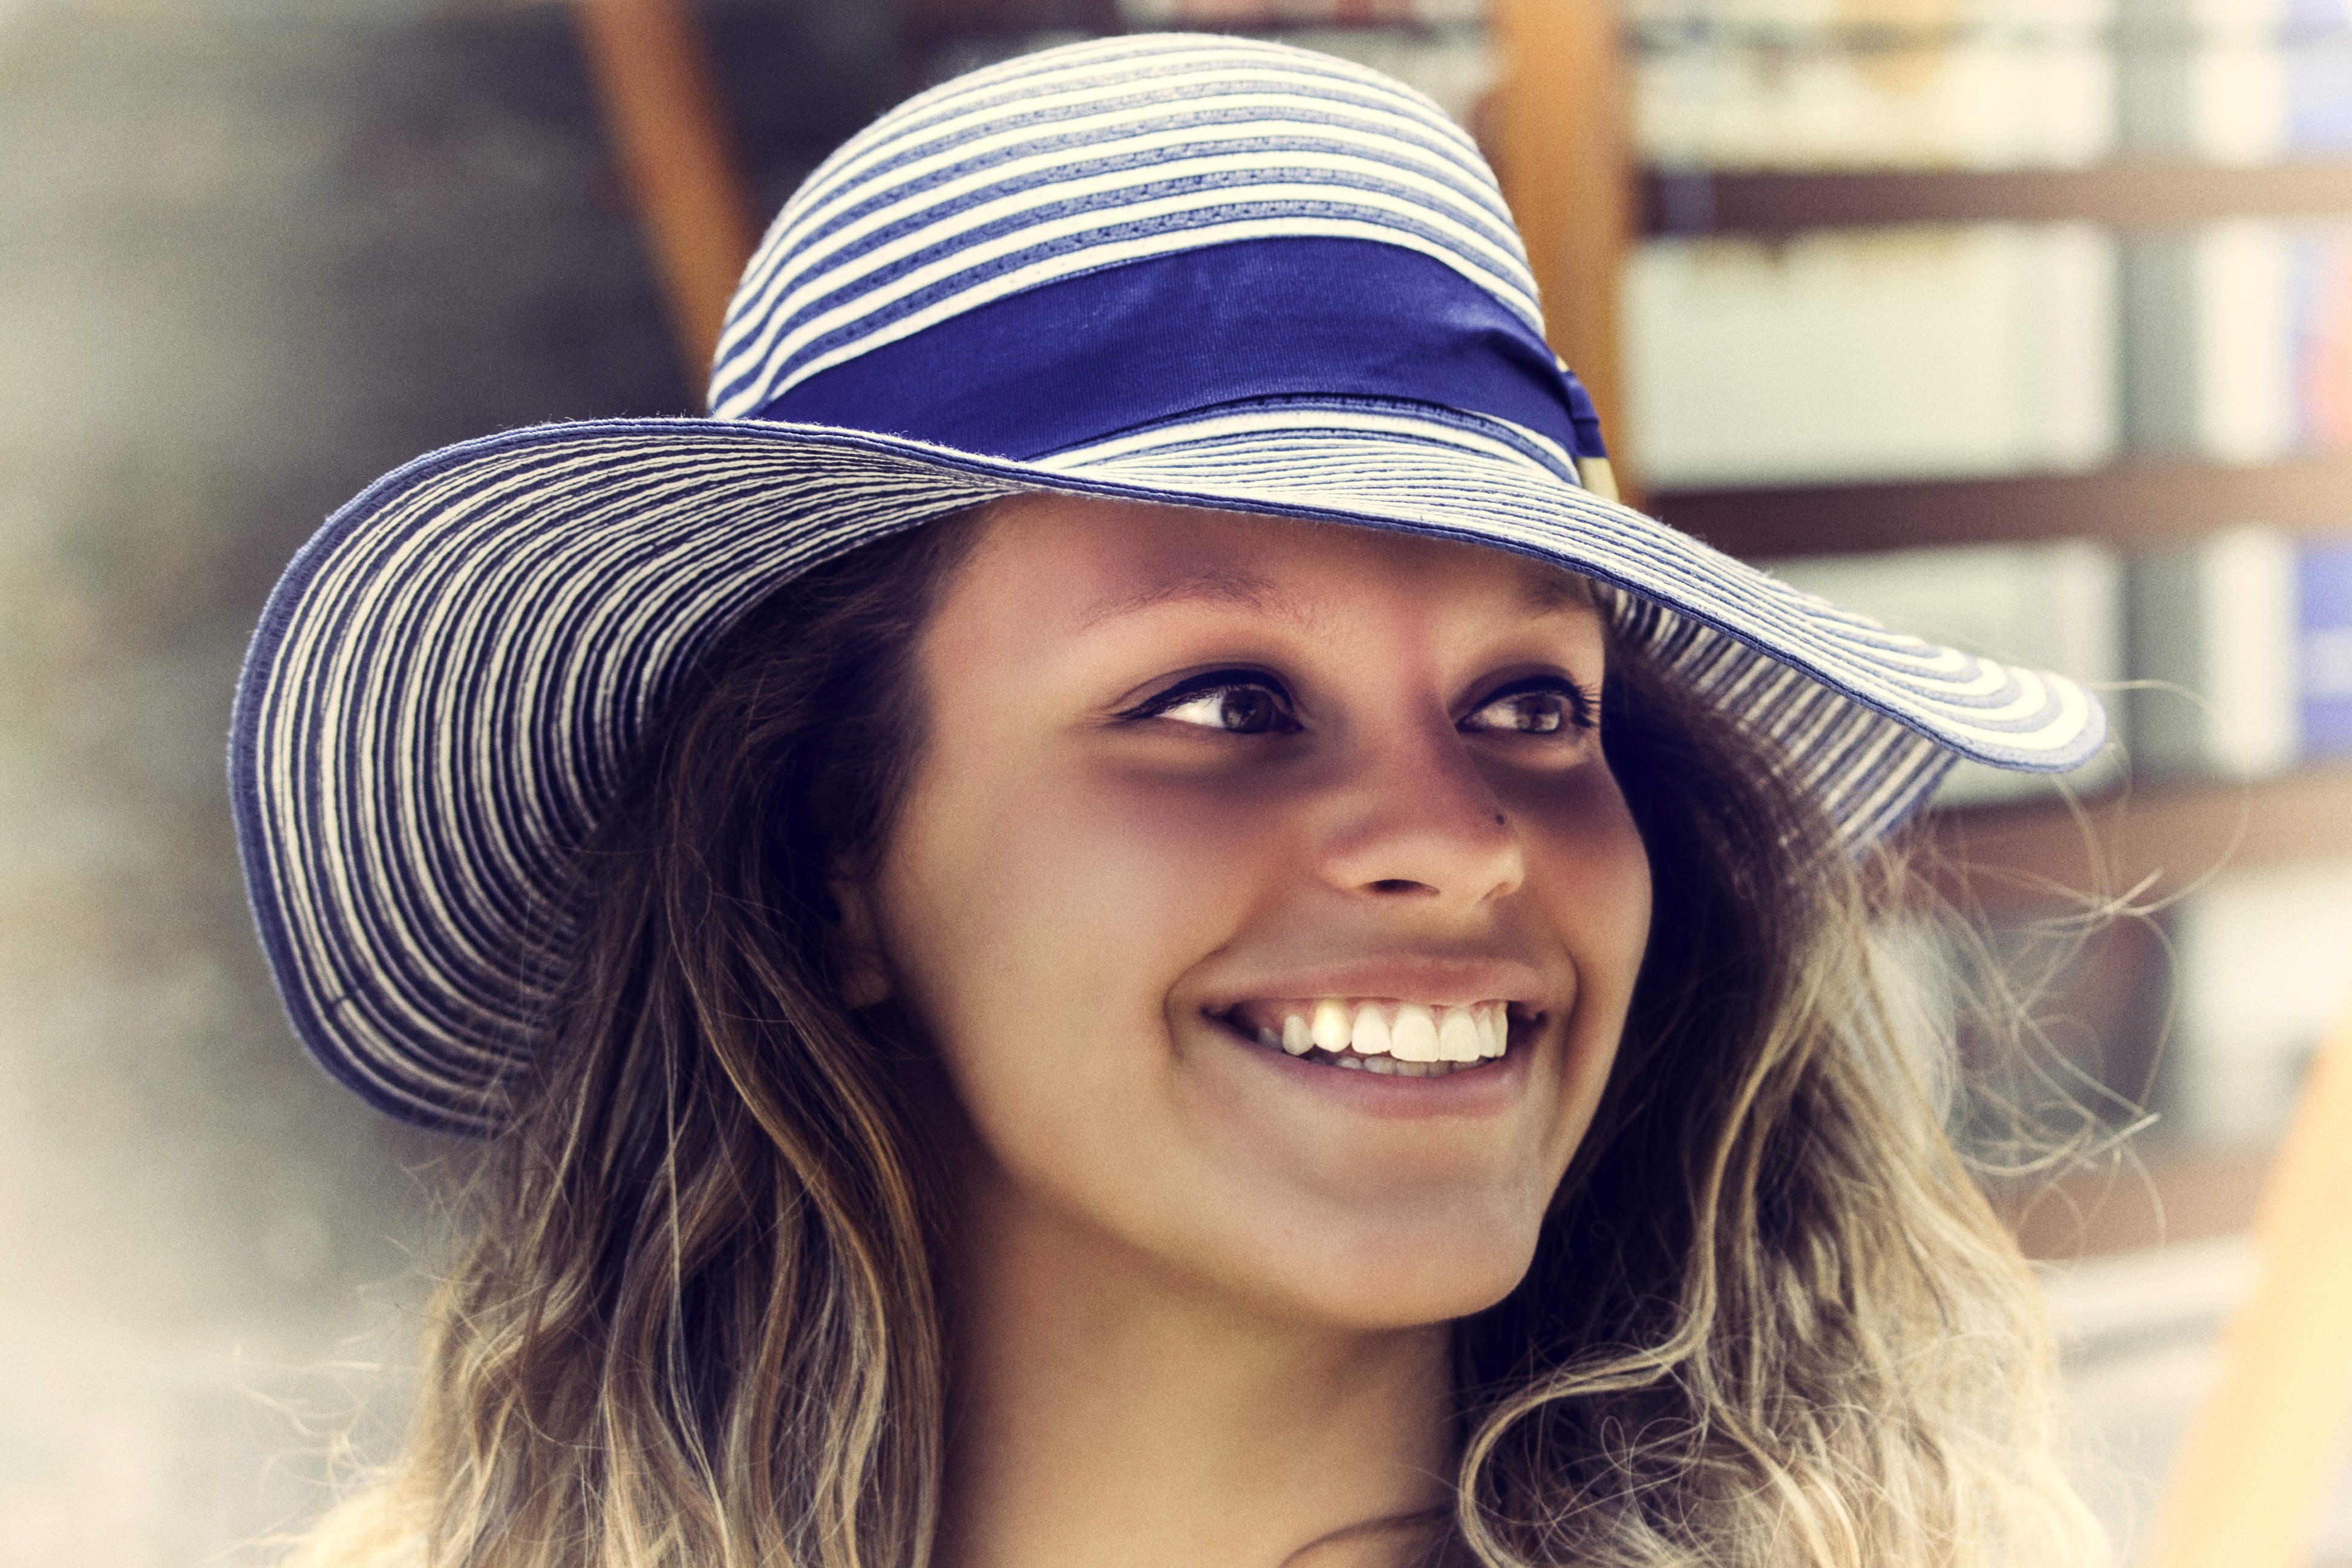
girl, portrait, model, young, hat, blue, clothing, headgear, facial expression, smile, face, cap, head, beauty, portrait photography, fashion accessory